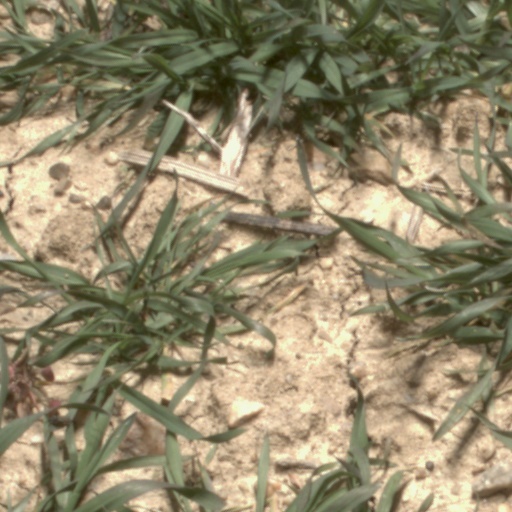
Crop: wheat